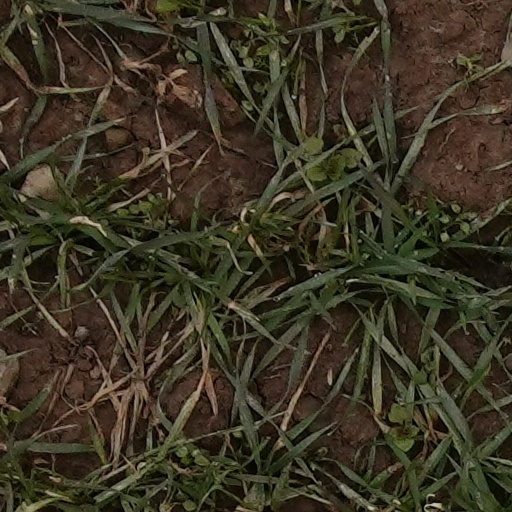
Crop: wheat